Queensland University of Technology

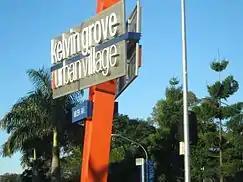
The Kelvin Grove campus is situated in the Kelvin Grove Urban Village

Gardens Point campus is located in Brisbane's city centre, beside the Brisbane River and adjacent to the City Botanic Gardens and Queensland Parliament House. At the centre of the campus is the Old Government House which was built in 1862 and re-opened in 2009. The faculties of Business, Law, and Science and Engineering are based at this campus, such as other non-important facilities, such as: Basketball courts, general parks, and others.